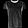
Label: T - shirt / top